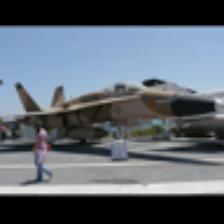
Label: NonHuman